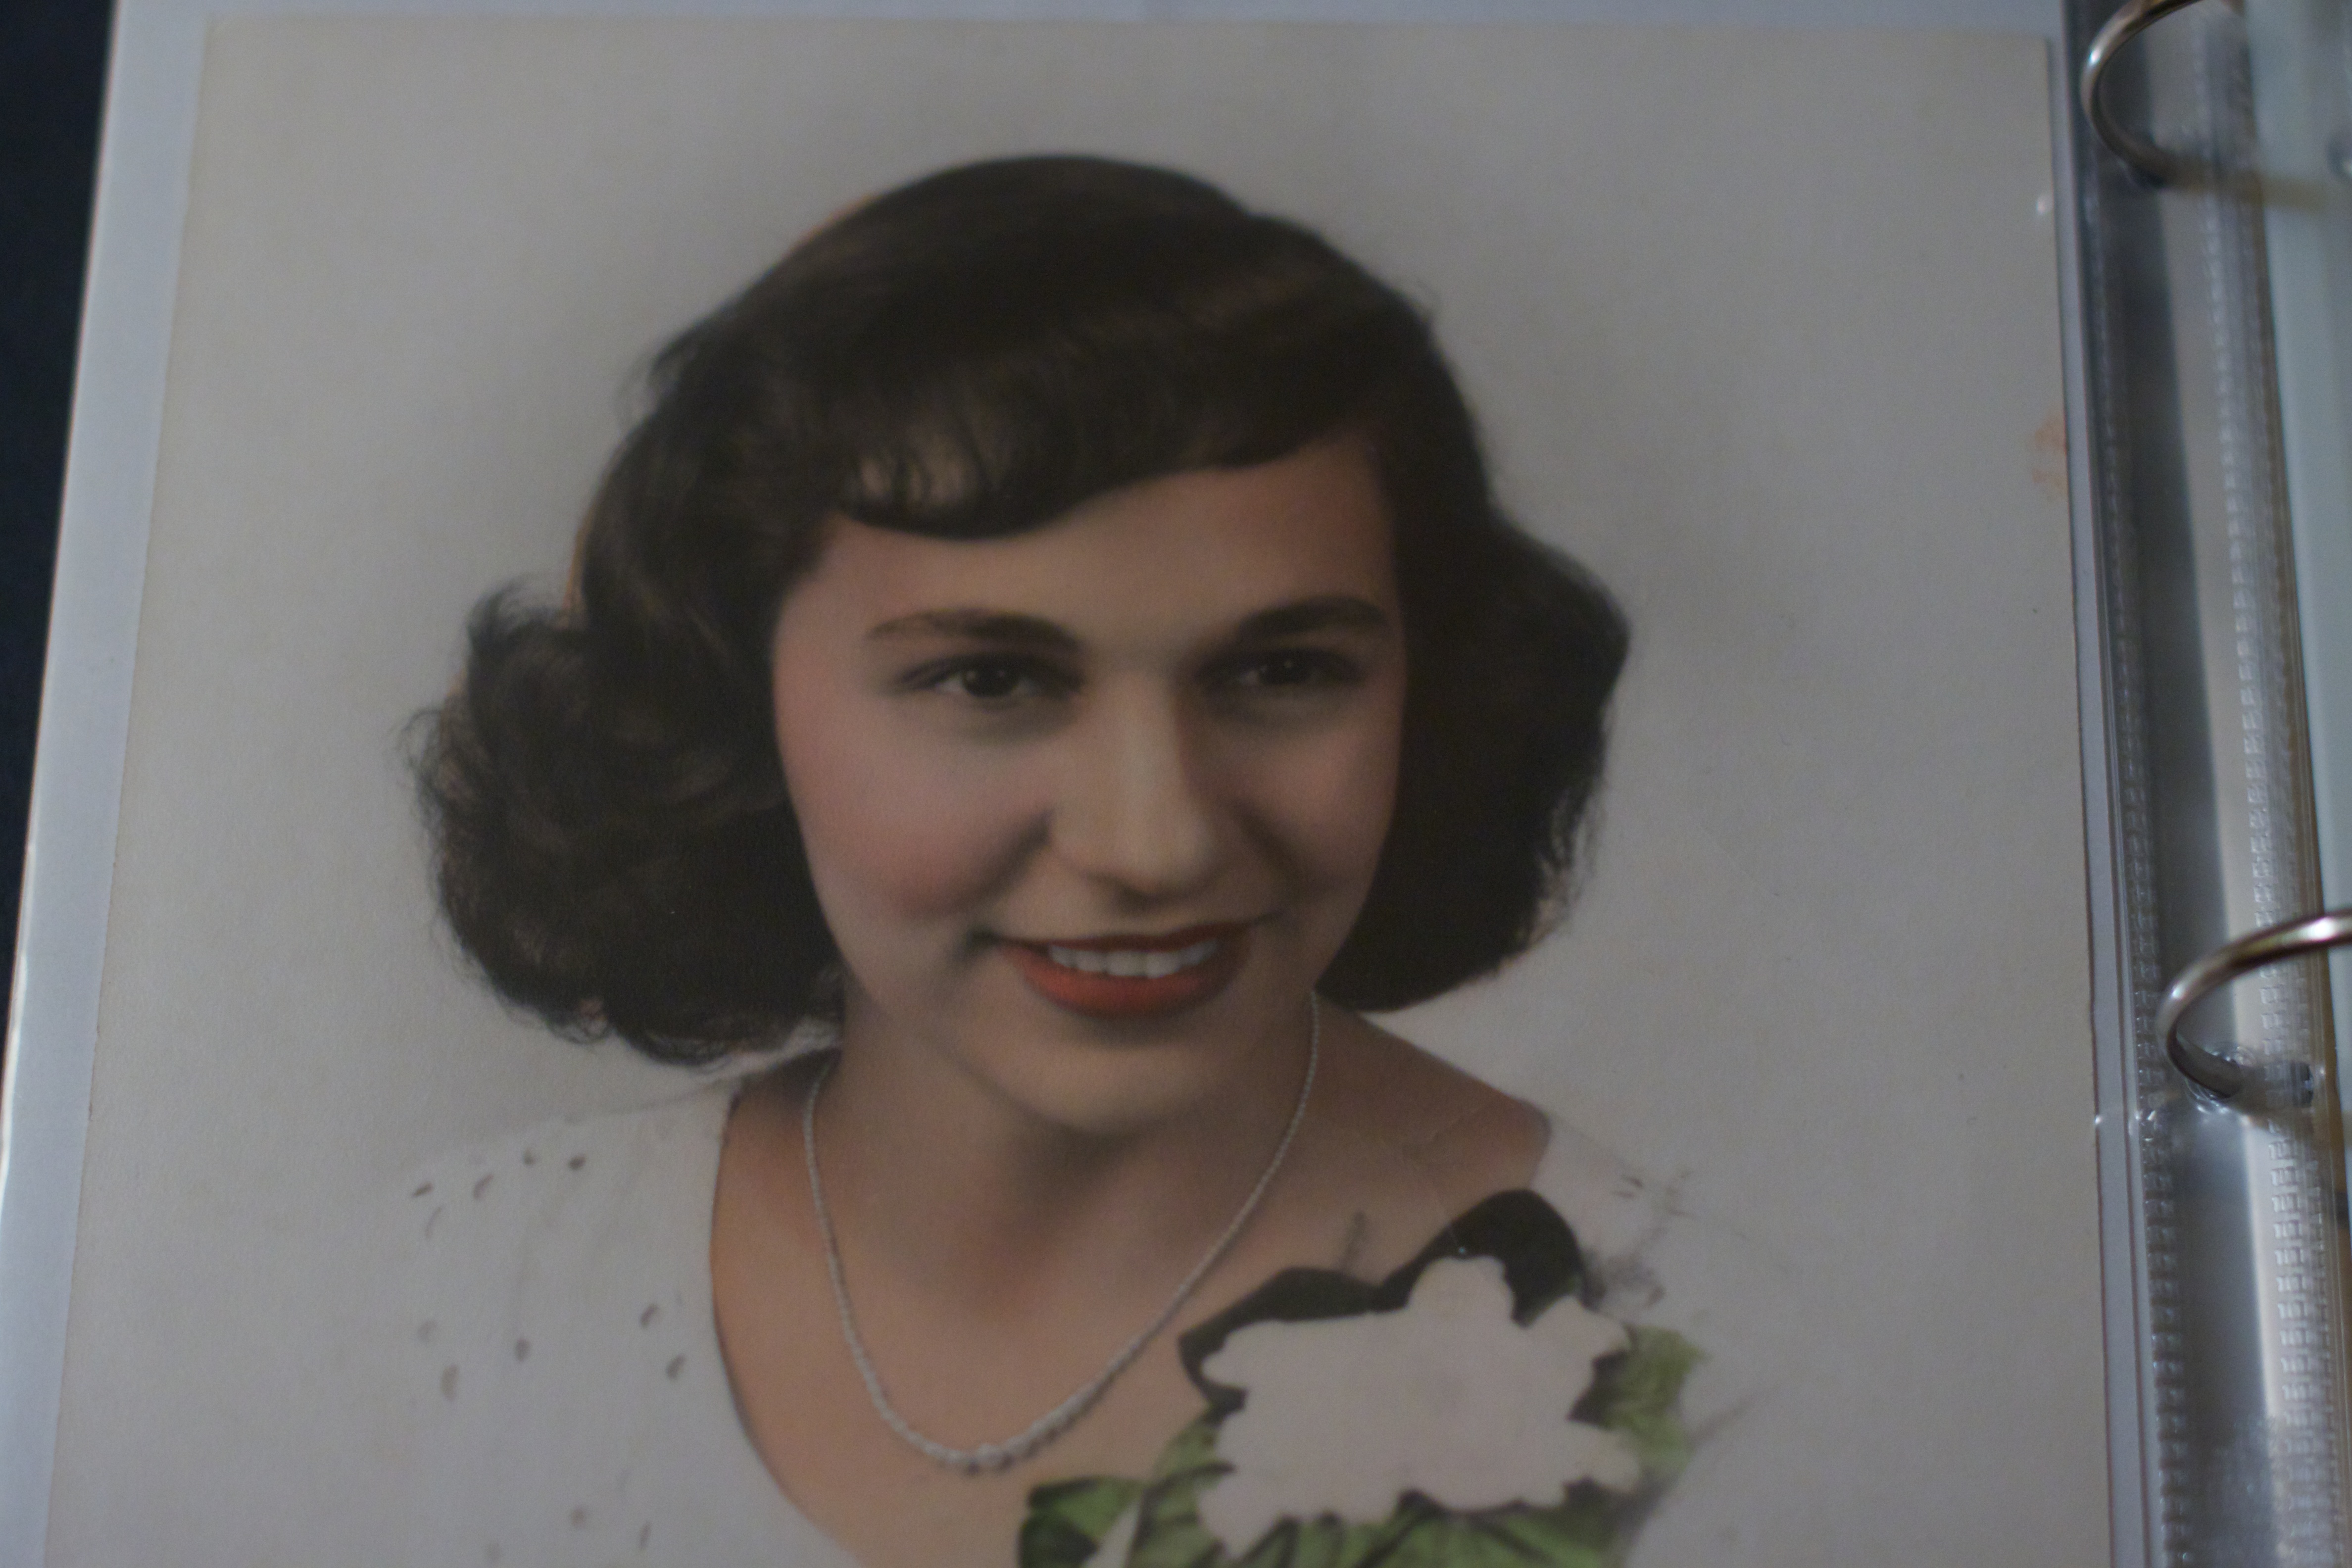
photography, hairstyle, mom, face, drawing, eye, head, image, odyssey